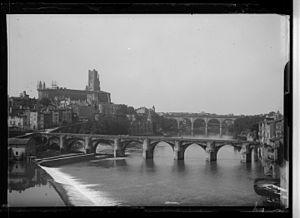
La cathédrale Sainte-Cécile d'Albi est le siège de l'archidiocèse d'Albi, dans le département du Tarn en France. Elle est construite sur un piton rocheux qui domine le Tarn. Deux siècles auront été nécessaires pour son édification, de 1282 à 1480.